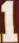
Number: 1